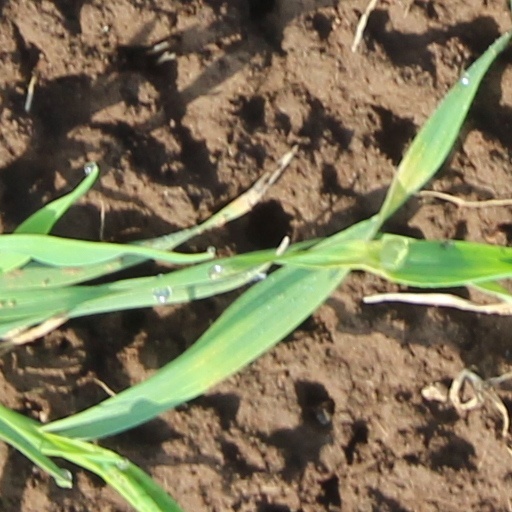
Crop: wheat